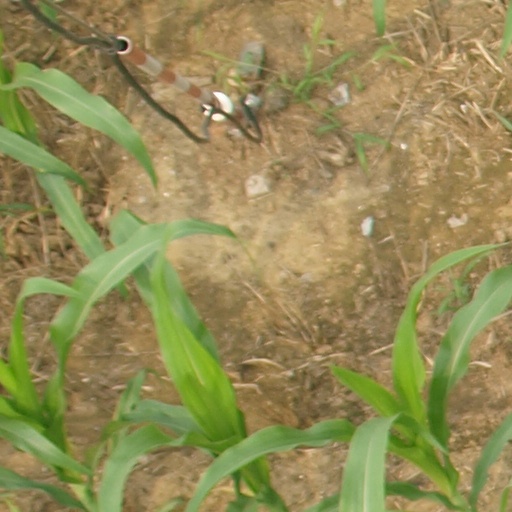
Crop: maize; corn